Volcanism on Io

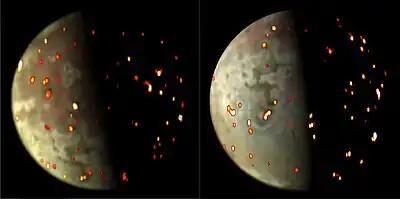
Volcanic activity on Io; Dec. 14, 2022 (left) and March 1, 2023 (right), "Juno" images

Io's main source of internal heat comes from the tidal forces generated by Jupiter's gravitational pull. This external heating differs from the internal heat source for volcanism on Earth, which is a result of radioactive isotope decay and residual heat from accretion. In the Earth, these internal heat sources drive mantle convection, which in turn causes volcanism through plate tectonics.